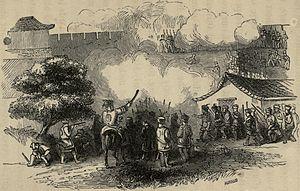
Les « Huit Bannières » étaient des divisions administratives dans lesquelles toutes les familles mandchoues se trouvaient réparties.